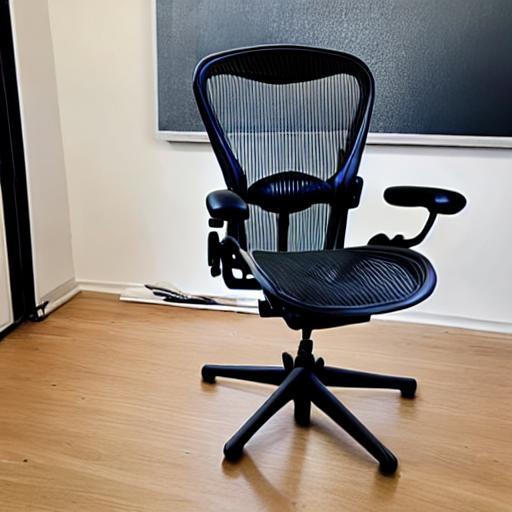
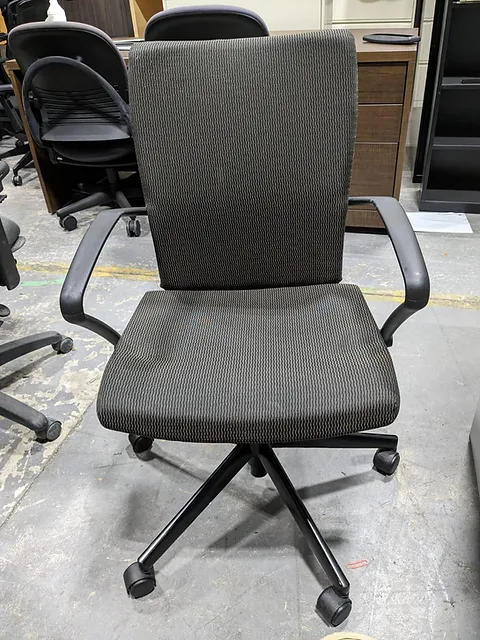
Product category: items_chair
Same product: no